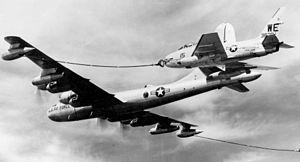
Le Boeing B-50 Superfortress est un développement du bombardier américain B-29. Il est mis en service en 1949 et construit à 370 exemplaires.